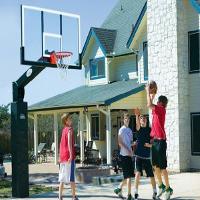
Weather: sun or clear